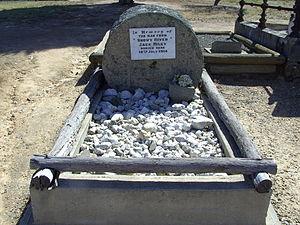
Corryong est un village du nord-est de l'État de Victoria en Australie situé à 431 km au nord-est de Melbourne à l’extrémité de la Murray Valley Highway et près de la frontière avec la Nouvelle-Galles du Sud.